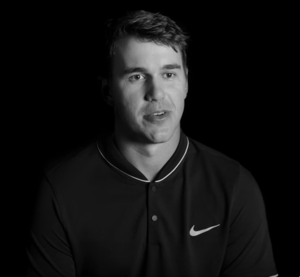
Brooks Koepka, né le 3 mai 1990 à West Palm Beach, est un golfeur professionnel américain évoluant sur le PGA Tour. En 2017, il remporte son premier tournoi majeur, l'US Open, titre qu'il conserve lors de l'édition suivante avant de s’imposer devant Tiger Woods lors du championnat de la PGA la même année. Deuxième du Masters 2019, il conserve son titre du championnat de la PGA et devient numéro un mondial.